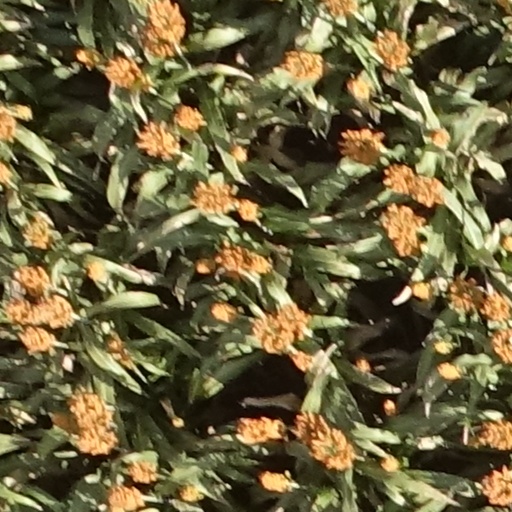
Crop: sorghum